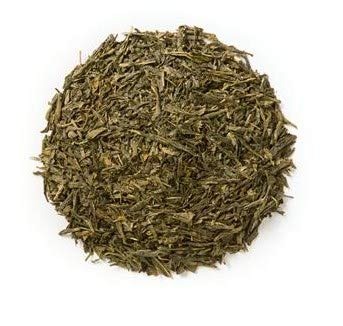
Item Name: Davidsons Organics 7396 2 oz Sencha Sampler Tea - Pack of 6
Bullet Point 1: Sencha sampler tea
Bullet Point 2: Pack of 6Specifications
Bullet Point 3: Capacity&#58; 2 oz
Bullet Point 4: Weight&#58; 0&#46;06 lbs
Bullet Point 5: Quality product.
Product Description: Davidsons sencha is sourced from shaoxing county in the zhengjiang province of china This area is known for its rolling hills and network of rivers The tea gardens are located just east of the kuaiji mountain The landscape in these tea gardens is at an incline allowing for natural irrigation and plenty of sun exposure which is required for the growth of quality sencha and differentiates the tea from matcha which is commonly grown in full shade Features. Sencha sampler tea. Pack of 6Specifications. Capacity 2 oz. Weight 006 lbs
Value: 6.0
Unit: Count

Price: 41.13